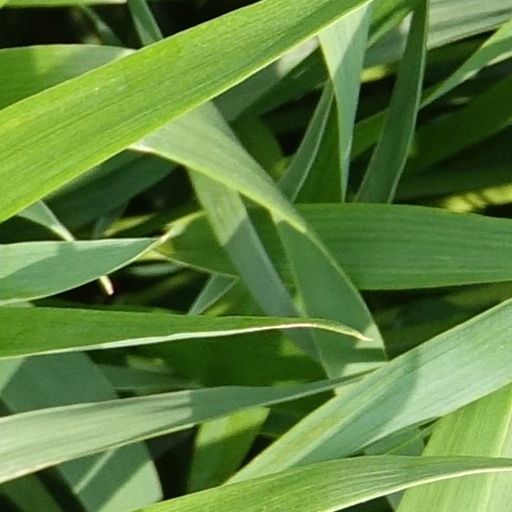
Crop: wheat